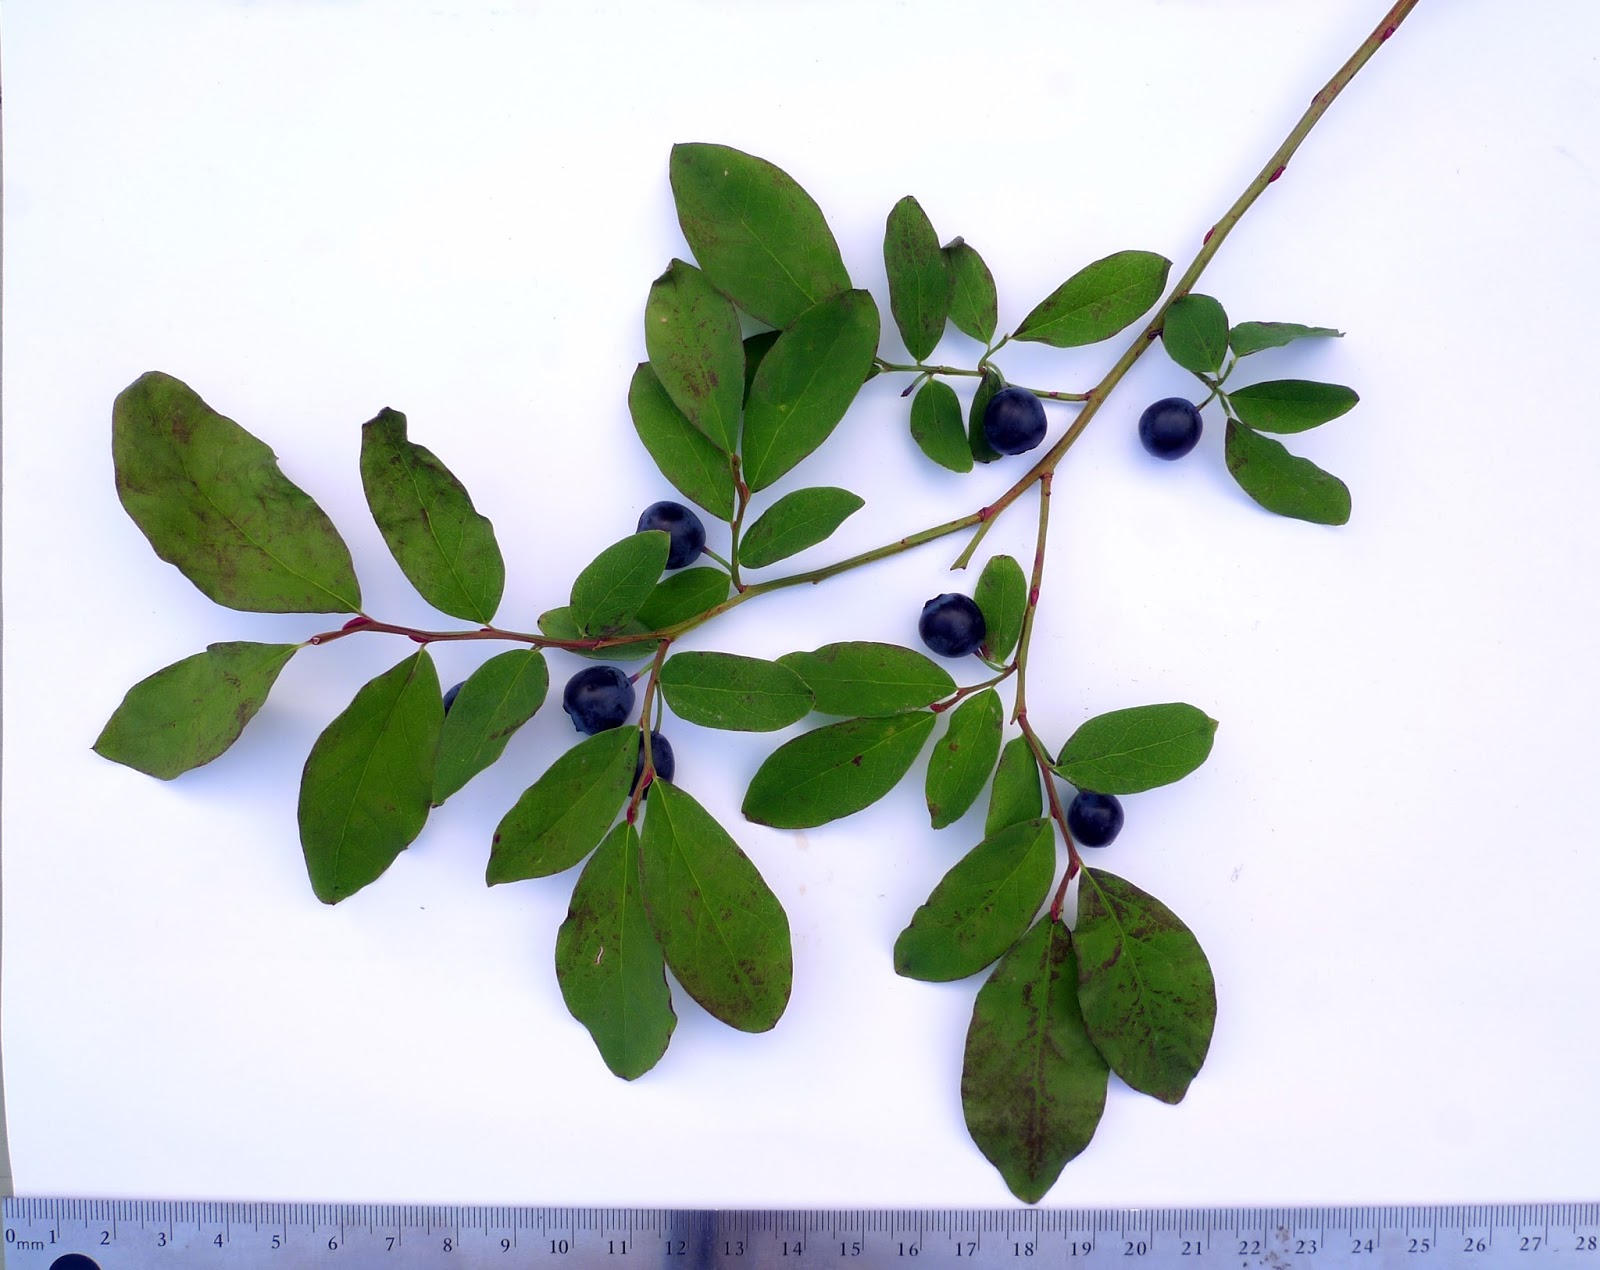
Labels: Blueberry leaf, Blueberry leaf, Blueberry leaf, Blueberry leaf, Blueberry leaf, Blueberry leaf, Blueberry leaf, Blueberry leaf, Blueberry leaf, Blueberry leaf, Blueberry leaf, Blueberry leaf, Blueberry leaf, Blueberry leaf, Blueberry leaf, Blueberry leaf, Blueberry leaf